Avant-garde

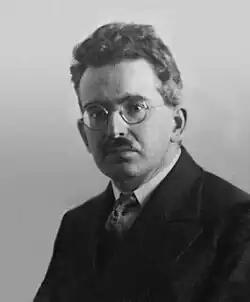
In "The Work of Art in the Age of Mechanical Reproduction" (1935), Walter Benjamin addresses the artistic and cultural, social, economic, and political functions of art in a capitalist society.

The French military term "avant-garde" (advanced guard) identified a reconnaissance unit who scouted the terrain ahead of the main force of the army. In 19th-century French politics, the term "avant-garde" (vanguard) identified Left-wing political reformists who agitated for radical political change in French society. In the mid-19th century, as a cultural term, "avant-garde" identified a genre of art that advocated art-as-politics, art as an aesthetic and political means for realising social change in a society. Since the 20th century, the art term "avant-garde" identifies a stratum of the Intelligentsia that comprises novelists and writers, artists and architects "et al." whose creative perspectives, ideas, and experimental artworks challenge the cultural values of contemporary bourgeois society.